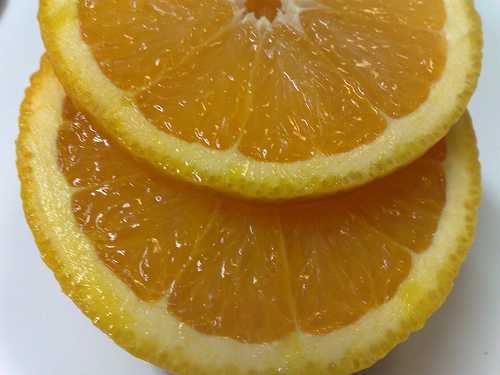
Label: Orange